Kate Normington

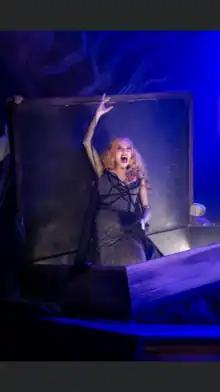
Normington as "The Witch" in Pieter Toerien's Production of Into the Woods at the Pieter Toerien Theatre in 2019

Kate Normington is a South African actress, singer, and songwriter. Normington first rose to national prominence playing Sister Mary Amnesia in the Alhambra Theatre's production of "Nunsense" in 1987, and has appeared on the West End and South African stage, and in local and international film and television productions.